Geography of Chad

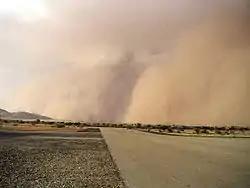
A duststorm at Abéché airport, Chad (2005).

The Saharan region covers roughly the northern half of the country, including Borkou-Ennedi-Tibesti Prefecture along with the northern parts of Kanem, Batha, and Biltine prefectures. Much of this area receives only traces of rain during the entire year; at Faya-Largeau, for example, annual rainfall averages less than , and there are nearly 3800 hours of sunshine. Scattered small oases and occasional wells provide water for a few date palms or small plots of millet and garden crops.